What Remains of Edith Finch

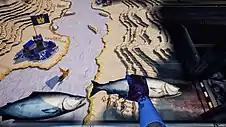

"What Remains of Edith Finch" is a narrative-focused adventure game. As Edith, the player explores the Finch house and surrounding wilderness through a semi-linear series of rooms, footpaths, crawlspaces, and secret passages. Edith's narration guides the player, providing commentary on her own thoughts, experiences, and relations to each character; and therefore provides exposition and nuance relating to many of the semi-self-contained sequences in the game. Various narrative-related objects such as books, clutter, and decorations provide Edith this opportunity; which is framed as the vocalization of Edith's own writings in her journal revealed chronologically as she makes her way through the house. Throughout which, the player encounters the former bedrooms of deceased family members which have been memorialized and preserved since the time of the respective individual's death. Having the option to skip multiple sequences, the player interacts with objects placed at these memorials to progress through the story, each of which inspire a unique vignette revealing the circumstances of each person's death. These vignettes vary wildly in medium, perspective, genre, stylization, and gameplay mechanics, as well as intent and veracity of their source; therefore providing a series of unique and semi-self-contained stories throughout the game, oftentimes evoking themes of magical realism, the total accuracy of which the player is made to doubt.